The Terraformers

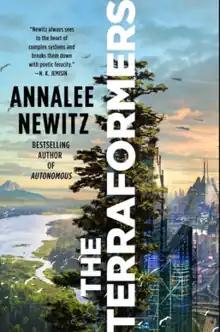
First edition cover

The Terraformers is a science fiction novel by Annalee Newitz, published on January 31, 2023. Environmentalism is a major theme.